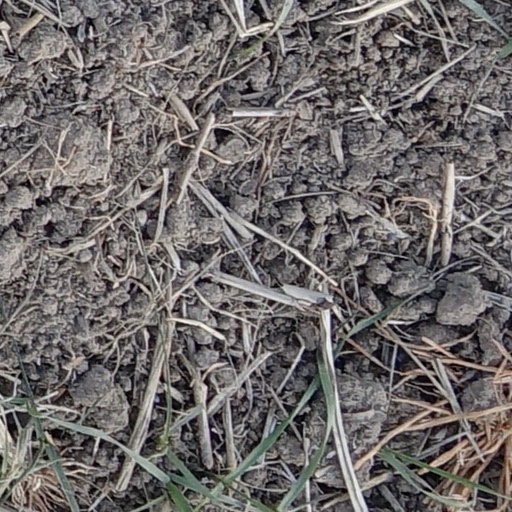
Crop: wheat